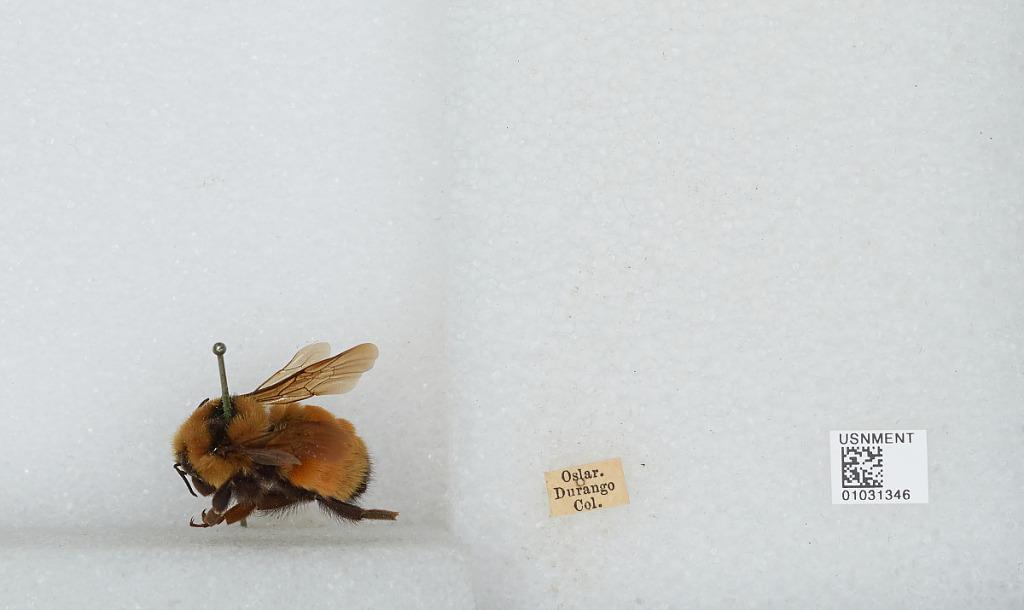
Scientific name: Bombus (Pyrobombus) ternarius Say
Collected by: Oslar
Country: United States
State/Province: Colorado
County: La Plata
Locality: Durango
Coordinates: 37.2753, -107.88